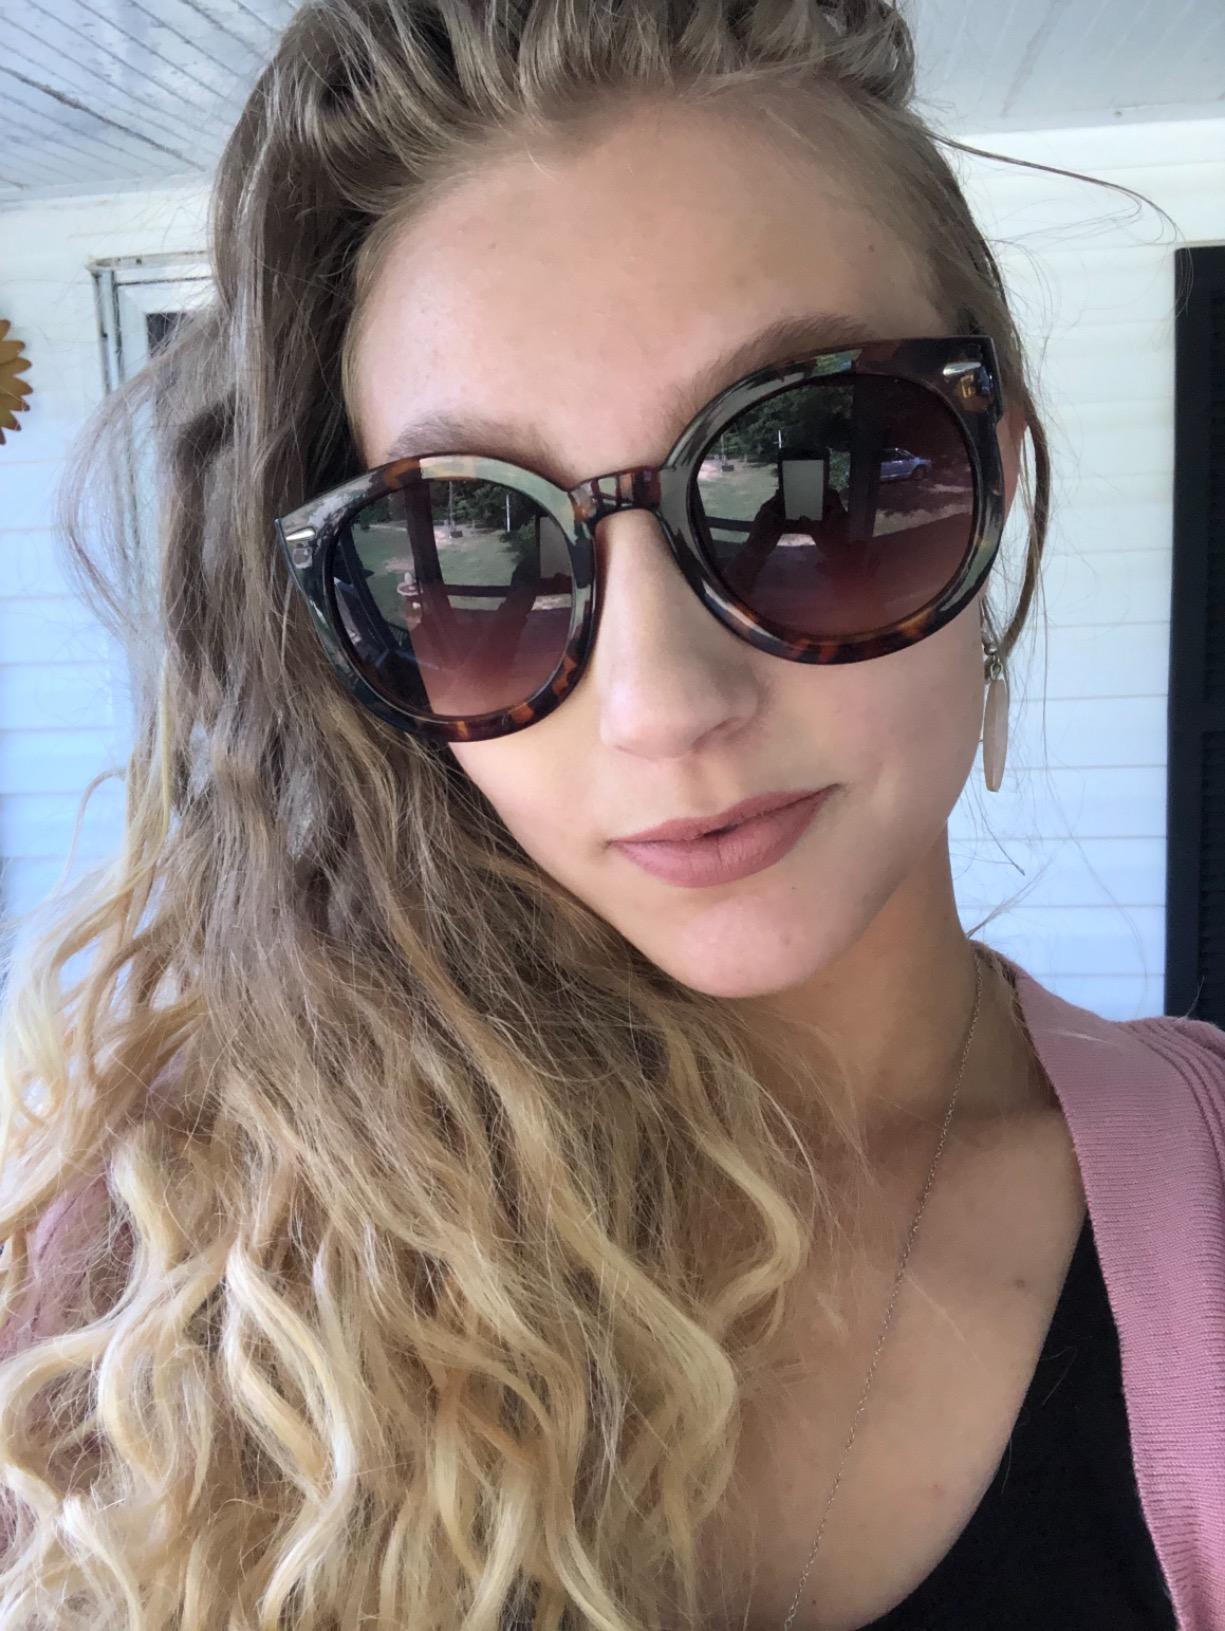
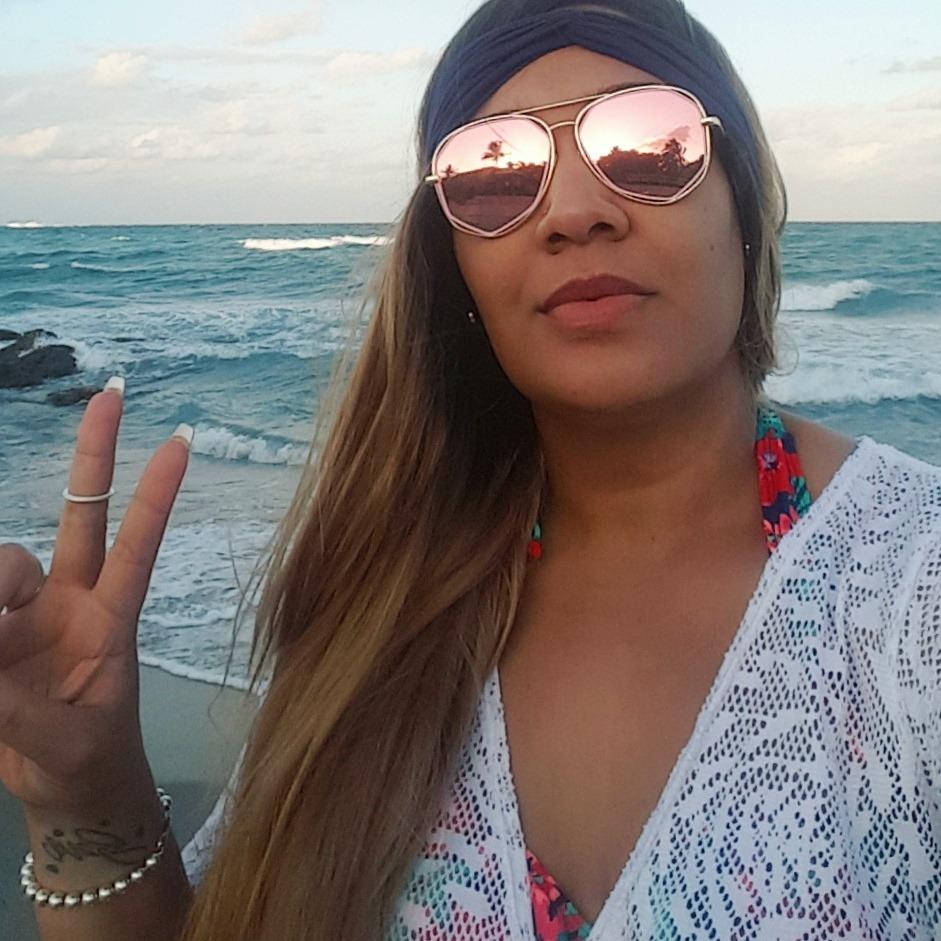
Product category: accessories_sunglasses
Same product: no